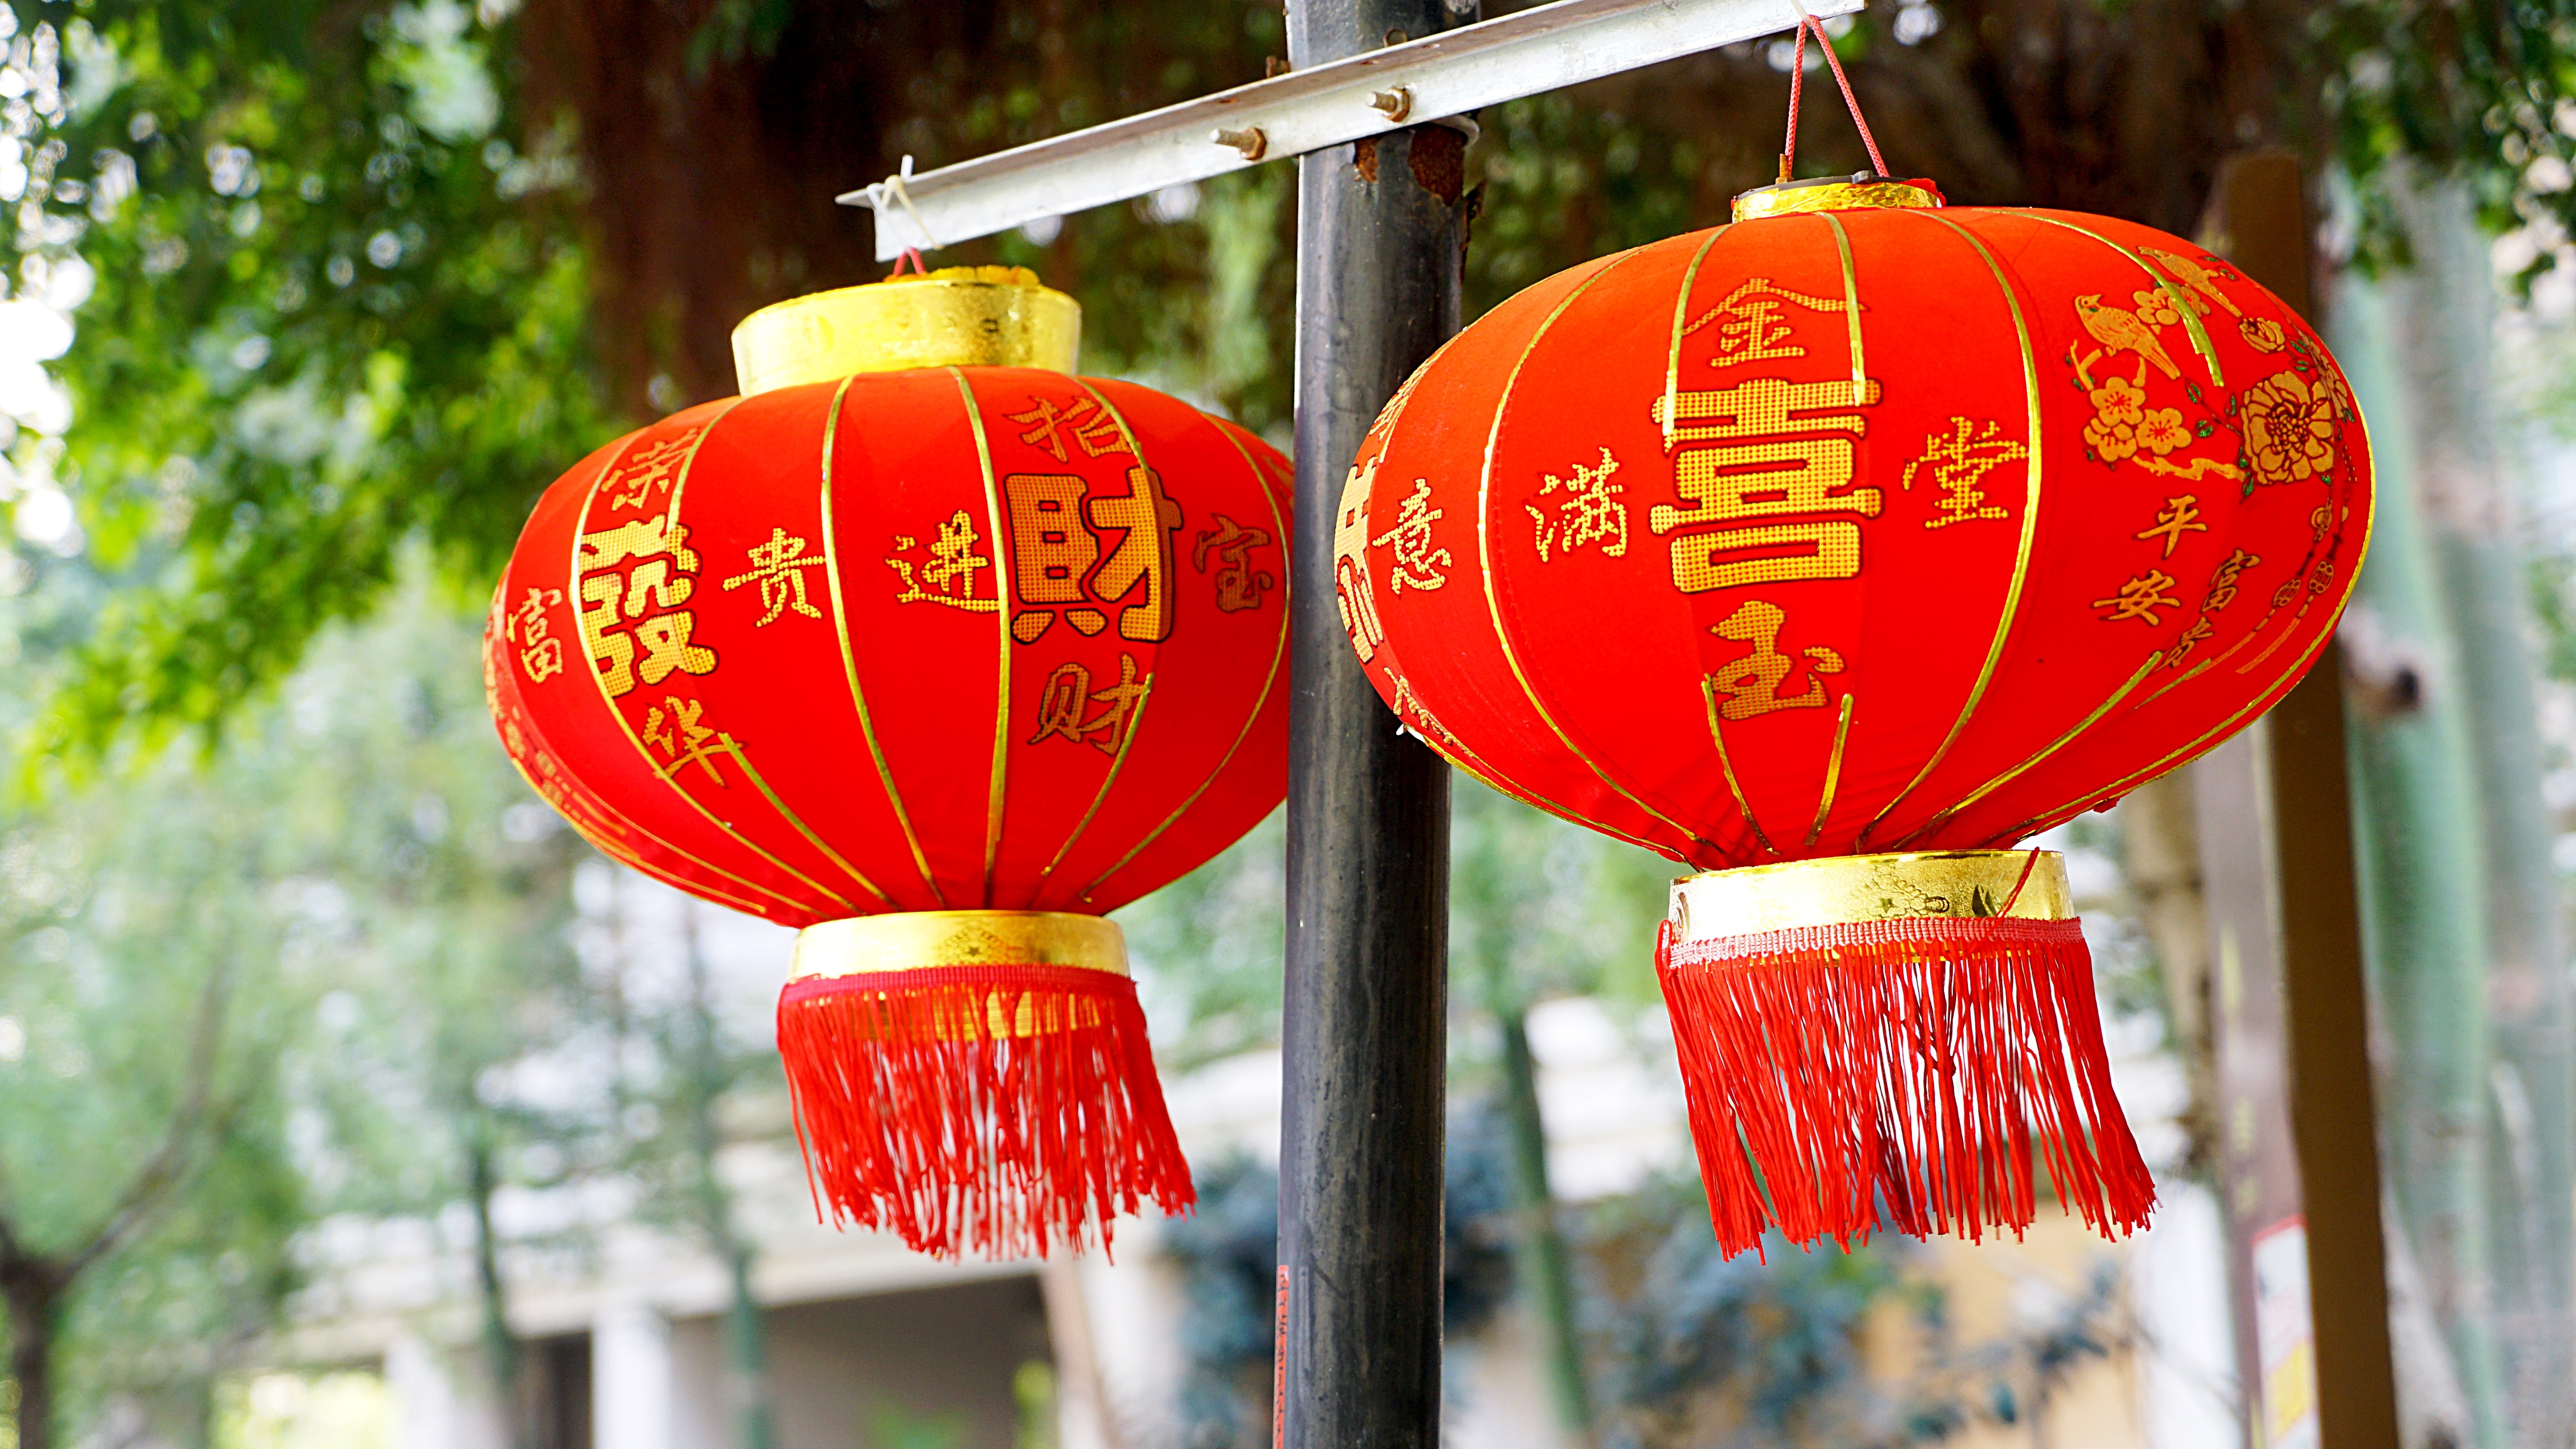
flower, decoration, food, red, color, holiday, celebrate, festival, joy, new year's day, chinese new year, red lantern